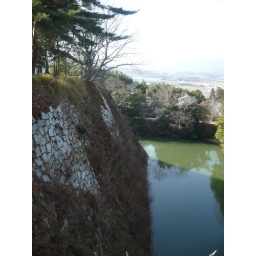
Tallest castle mote wall in Japan